British anti-invasion preparations of the Second World War

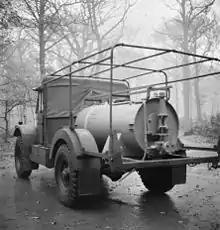
Chemical warfare bulk contamination vehicle

Open areas were considered vulnerable to invasion from the air: a landing by paratroops, glider-borne troops or powered aircraft which could land and take off again. Open areas with a straight length of or more within five miles (8 km) of the coast or an airfield were considered vulnerable. These were blocked by trenches or, more usually, by wooden or concrete obstacles, as well as old cars.